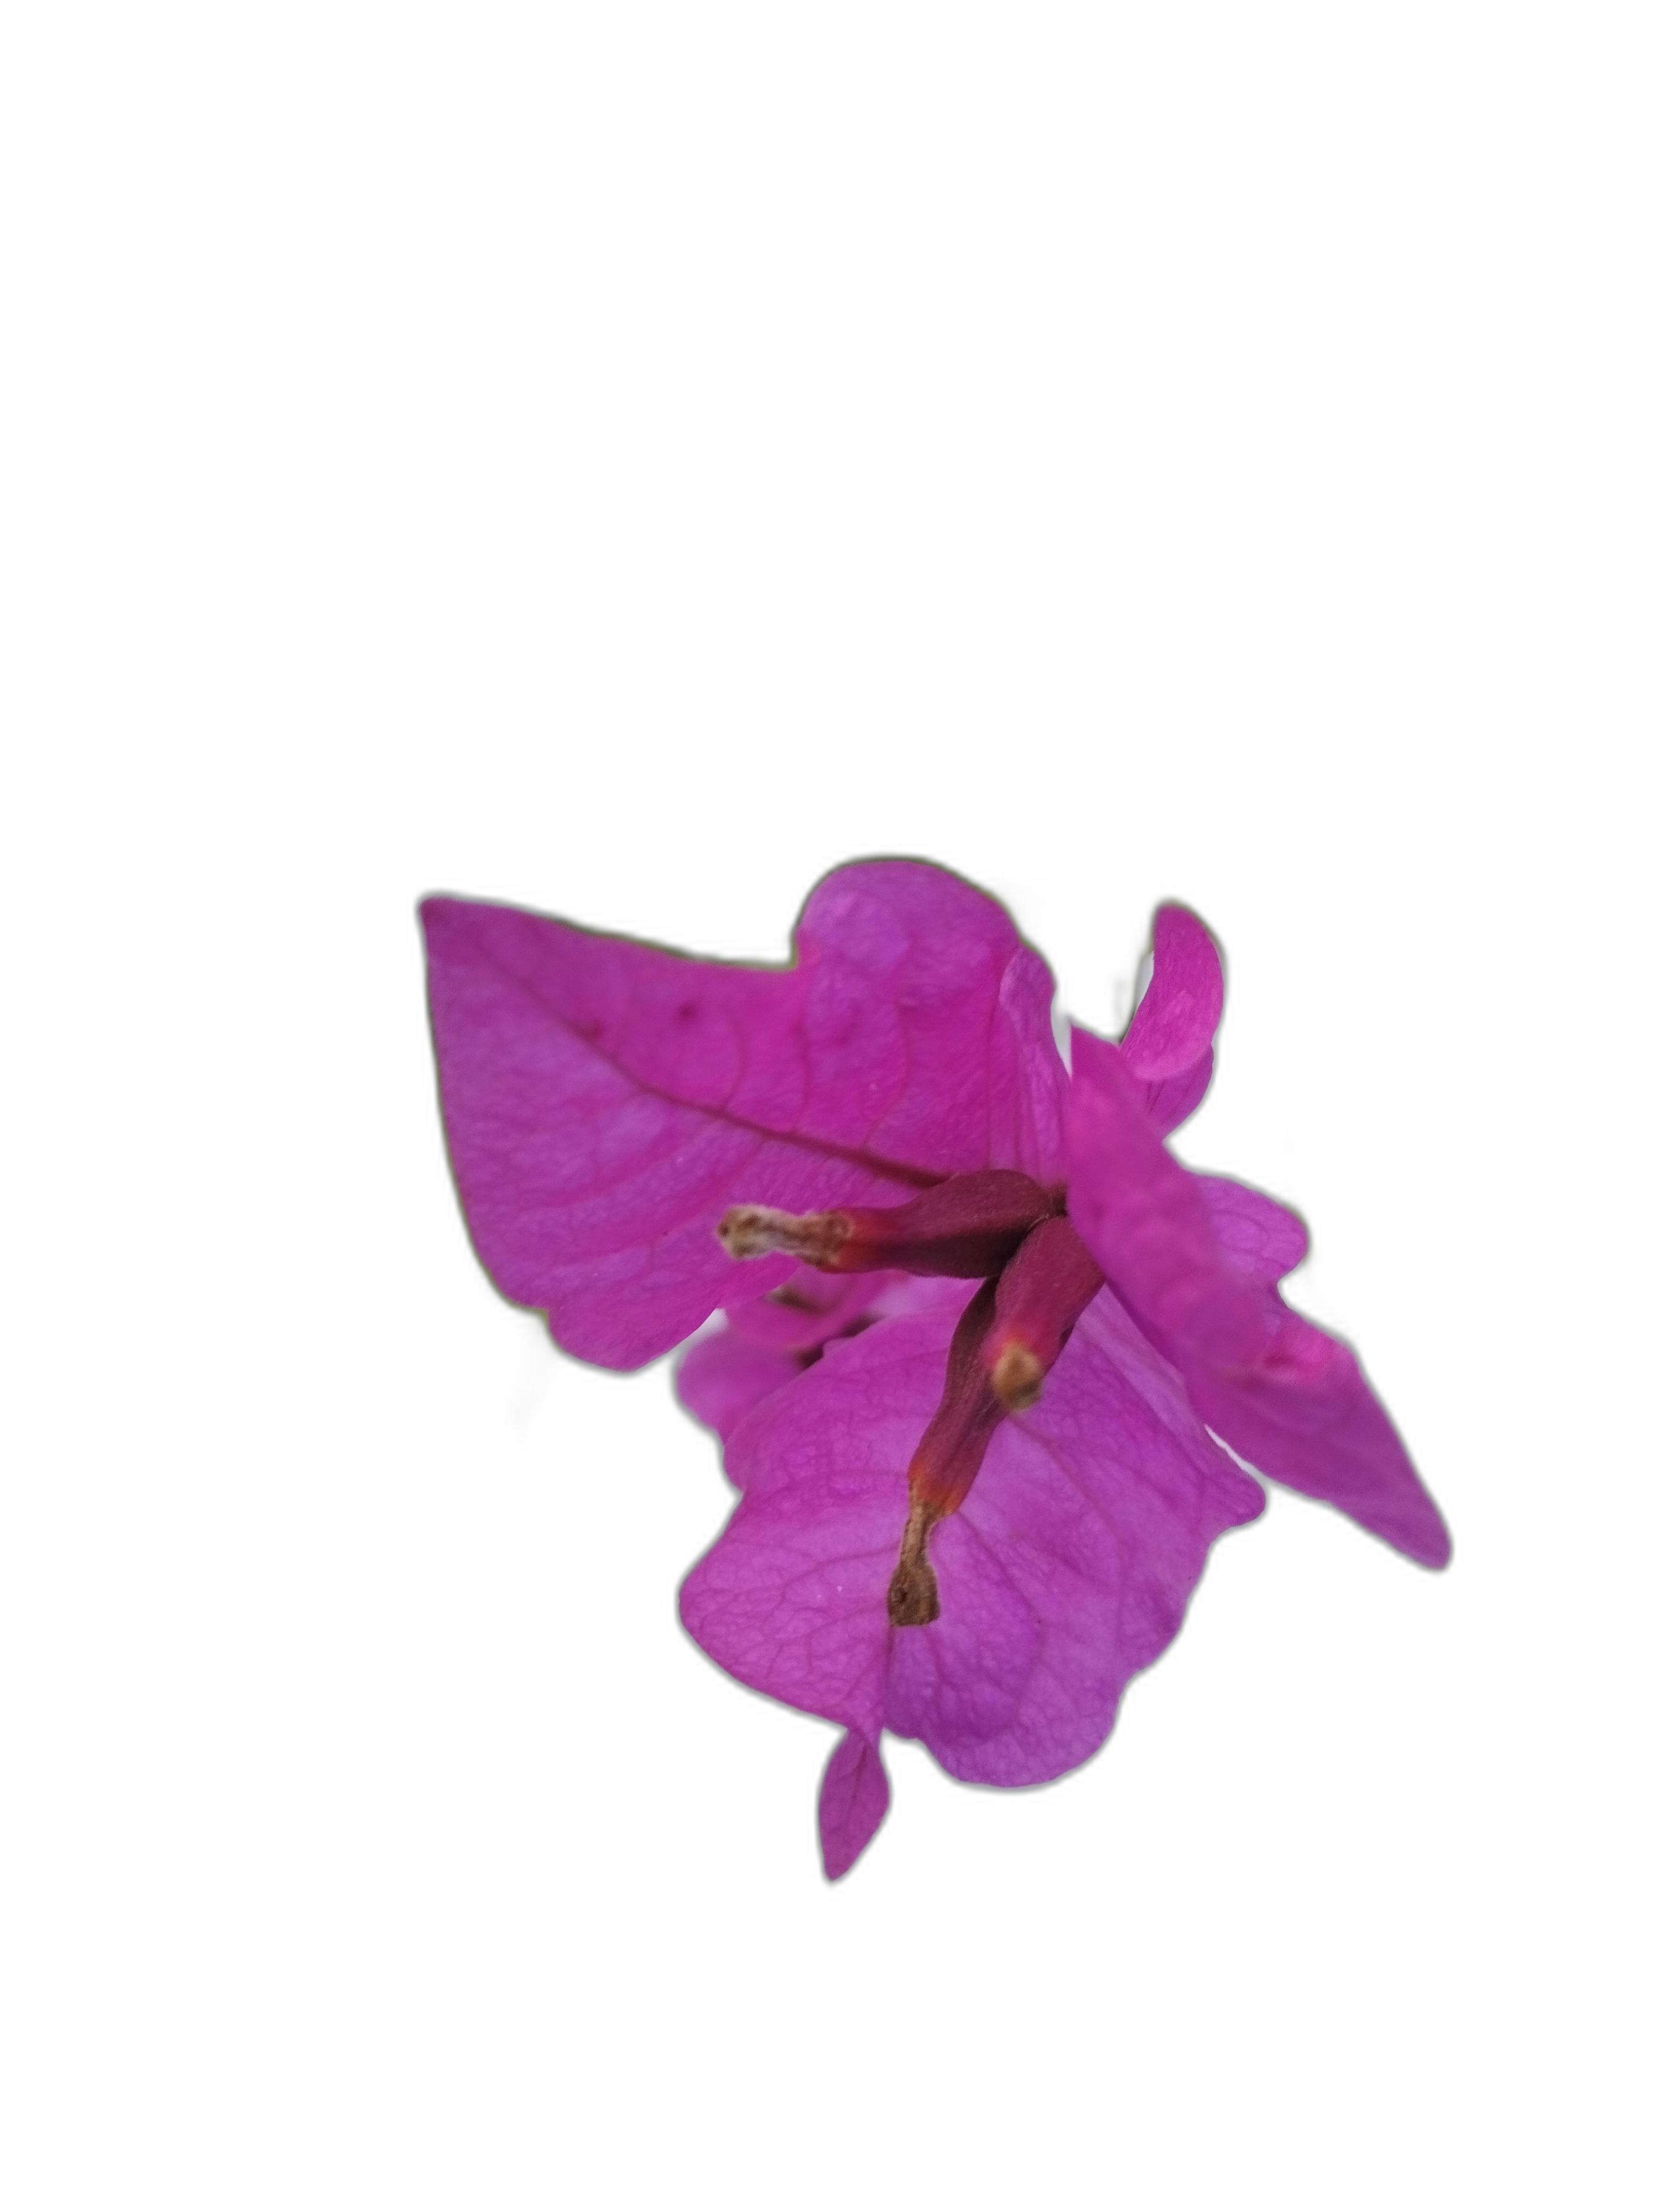
Label: Bougainvillea